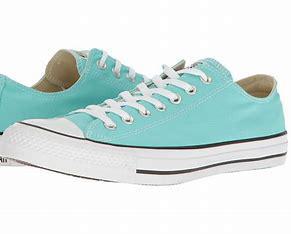
Brand: Converse
Model: Chuck Taylor All Star